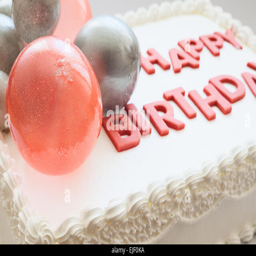
details of a happy birthday cake , on white background